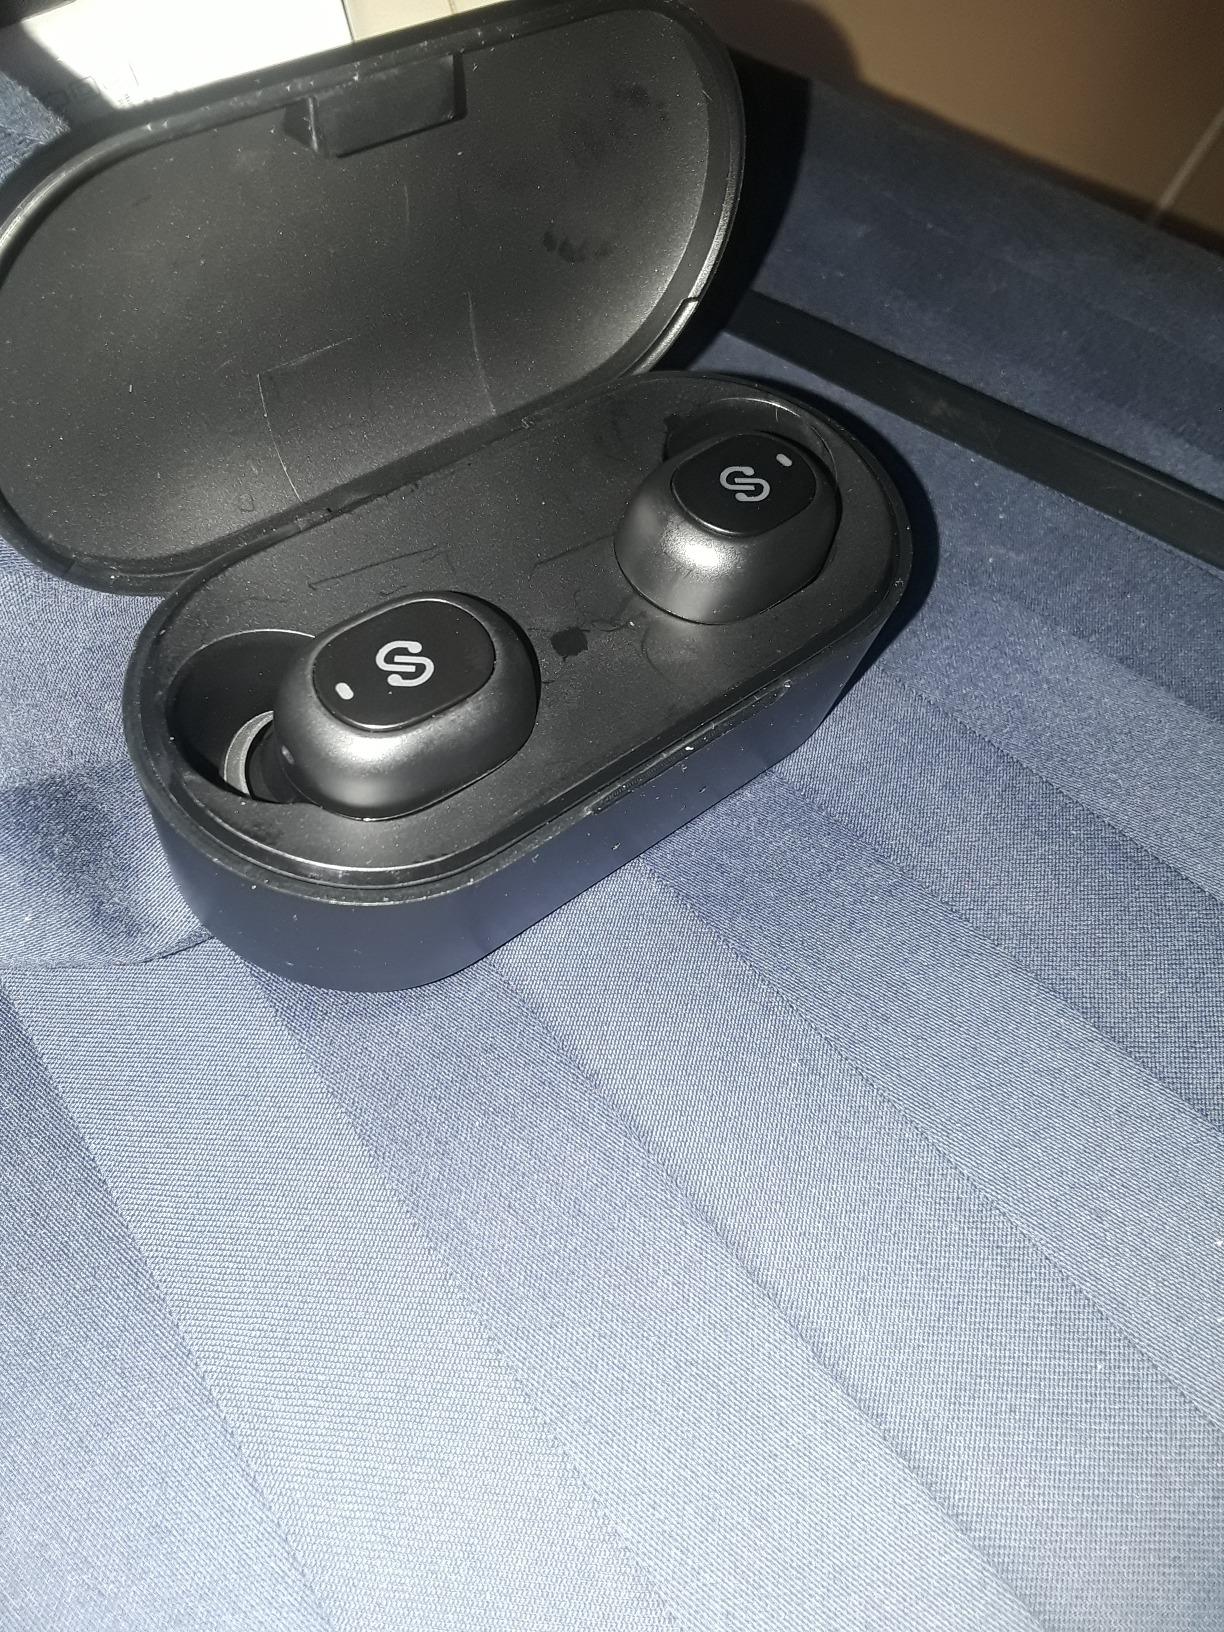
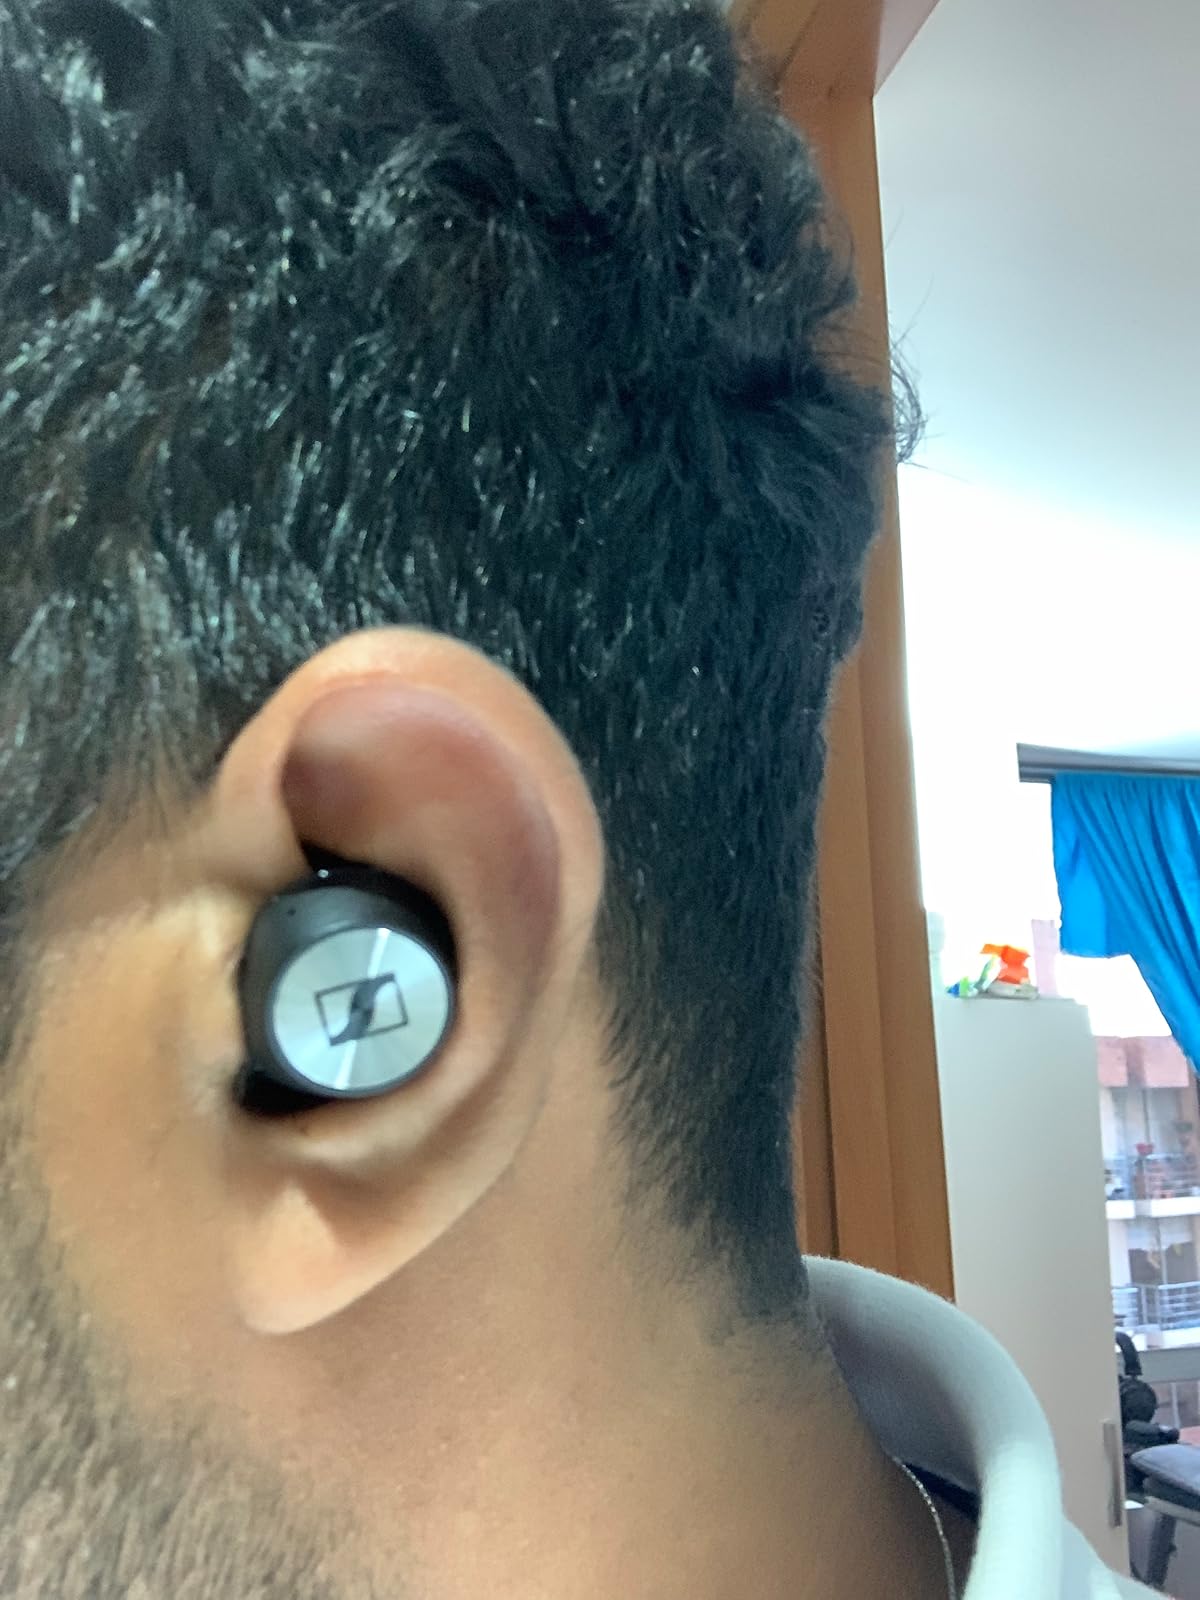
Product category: earbuds
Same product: no